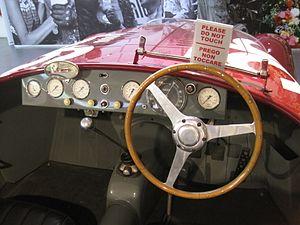
Collections of the Galleria Ferrari
La Ferrari 125 S est la première automobile historique du constructeur automobile italien Ferrari. Voiture de course conçue en 1947 par Enzo Ferrari, et déclinées en version S, GP et F1, son nom 125, correspond au volume arrondi de chaque cylindre de son moteur V12.